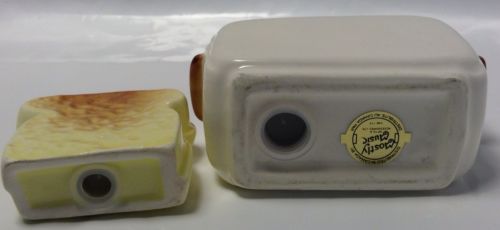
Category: toaster